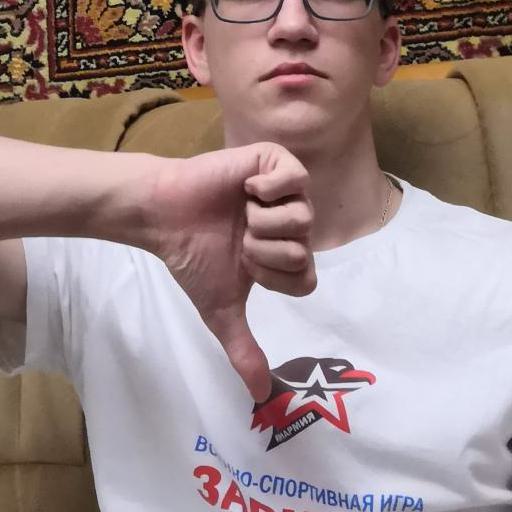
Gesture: dislike